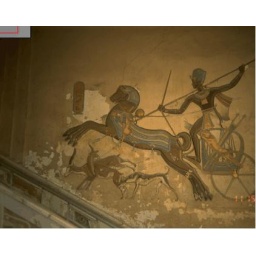
wall scene in Giza rest house